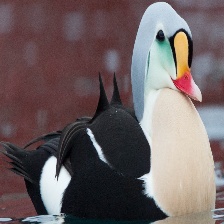
Species: KING EIDER
Scientific name: SOMATERIA SPECTABILIS
ImageNet parent category: drake